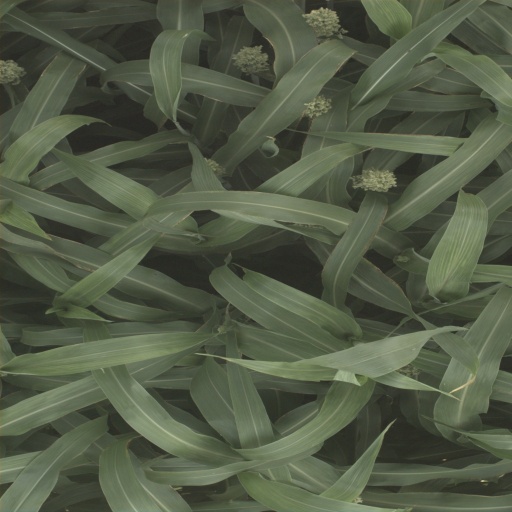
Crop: sorghum